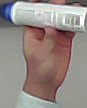
Product: dove_spray